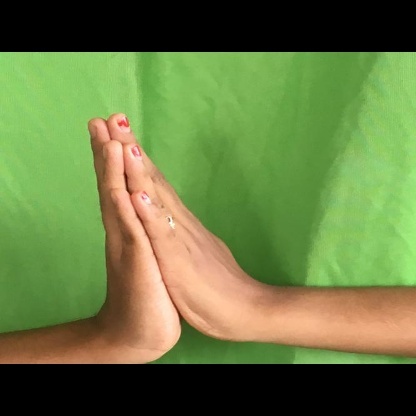
Mudra: Anjali